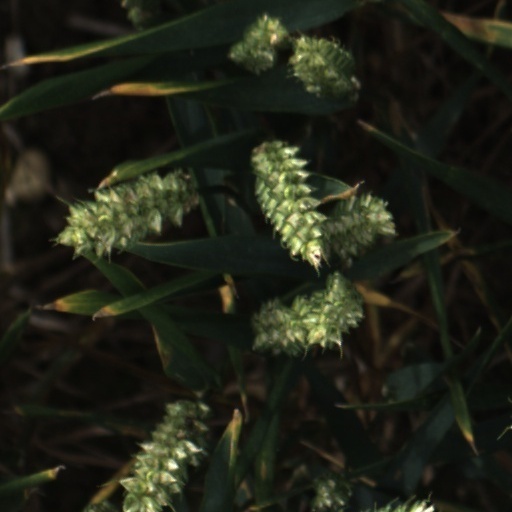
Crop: wheat